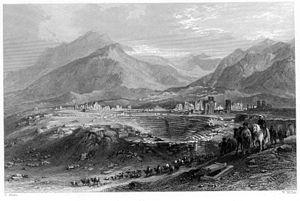
La ville antique de Laodicée du Lycos en Carie, en Lydie ou en Phrygie était la capitale de la Phrygie en Asie Mineure. Ses ruines sont encore visibles à proximité entre le village de Goncali et le quartier d'Eskihisar, à 6 km du centre de Denizli en Turquie.